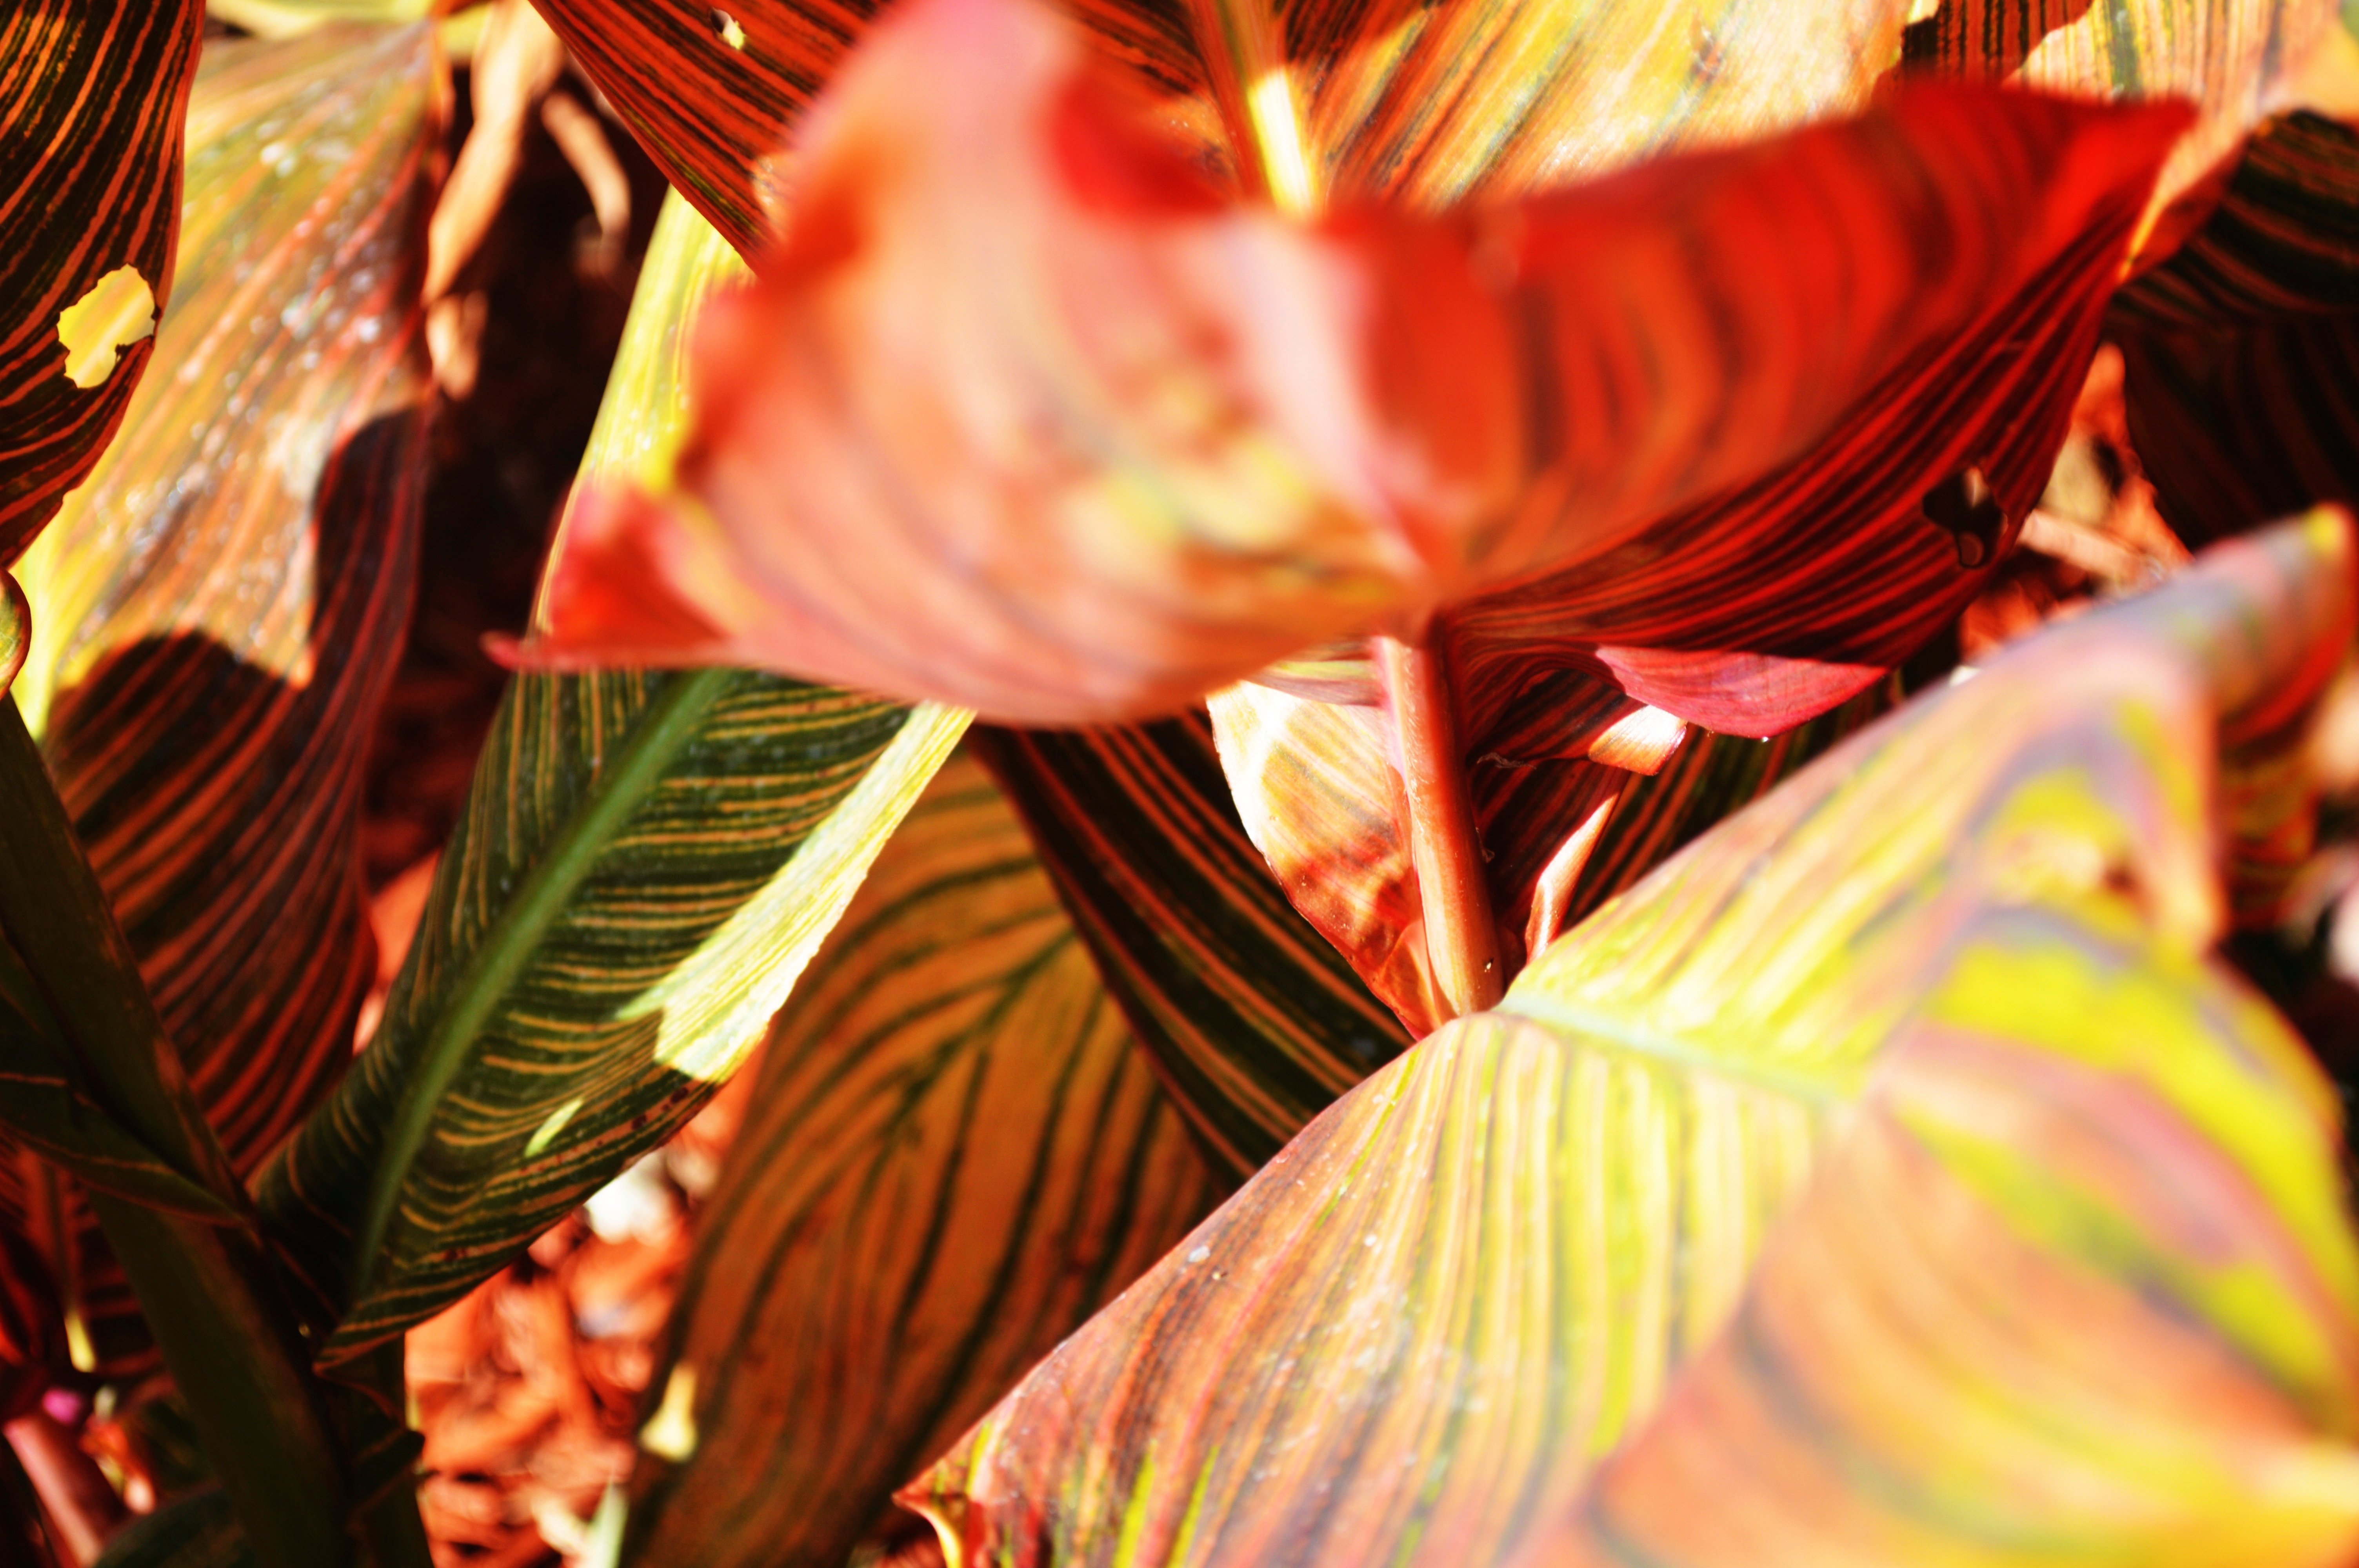
plant, sunlight, leaf, flower, spring, red, color, autumn, close up, temple, macro photography